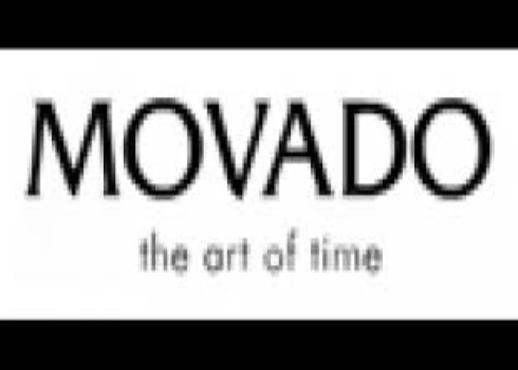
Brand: movado
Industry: Clothes